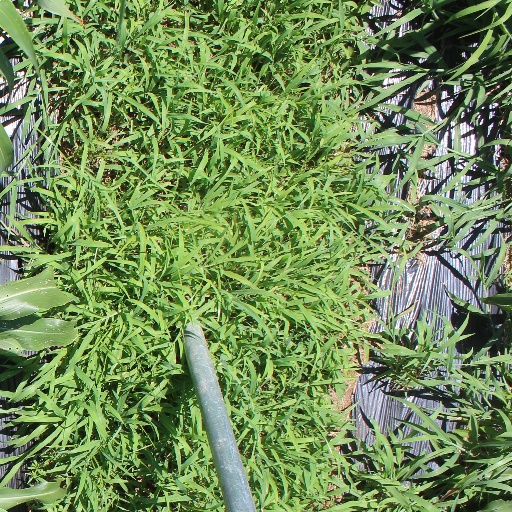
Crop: sorghum